Bag End

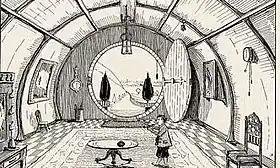
"The Hall at Bag-End, Residence of B. Baggins Esquire": Tolkien's drawing of Bilbo Baggins in the front hall of Bag End, showing it as a sizeable room with 20th century fittings including a clock and a barometer.

"The Hobbit" begins with "among the most famous first lines in literature":